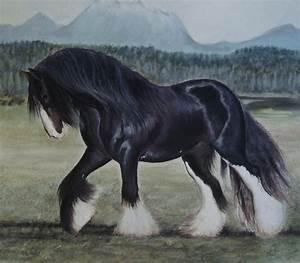
horse